History of Hersheypark

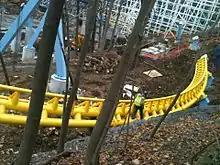
Skyrush under construction.

The year 2000 brought the biggest roller coaster of Midway America: Lightning Racer. Hersheypark's first roller coaster of the 21st Century was Roller Soaker, in 2002, which completed Midway America. A spinning pendulum ride called the Claw was added in 2003. Another roller coaster was added in 2004: Storm Runner, Hersheypark's 10th and tallest (at feet maximum height), until Skyrush was built in 2012. In 2005, Giant Wheel was removed and replaced by two classic rides—Balloon Flite and Starship America. Carrousel Circle, the first of the 1970s renovations of Hershey Park (now renamed Hersheypark), was remodeled into Founder's Circle in honor of original founder Milton S. Hershey. In 2006, Hersheypark introduced the Reese's Xtreme Cup Challenge, the first interactive dark ride to have two cars compete against each other.